Lawyers in Poland

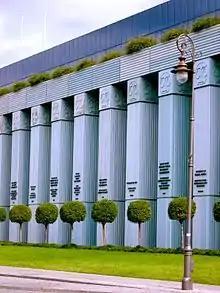
Columns of the Supreme Court of Poland building (2007)

Some legal professions may also be performed by graduates in other specific disciplines, such as economics or engineering. They require an appropriate admission examination to be passed; as such, lawyers are authorised to represent persons before courts in matters related to their profession. Such professions include: